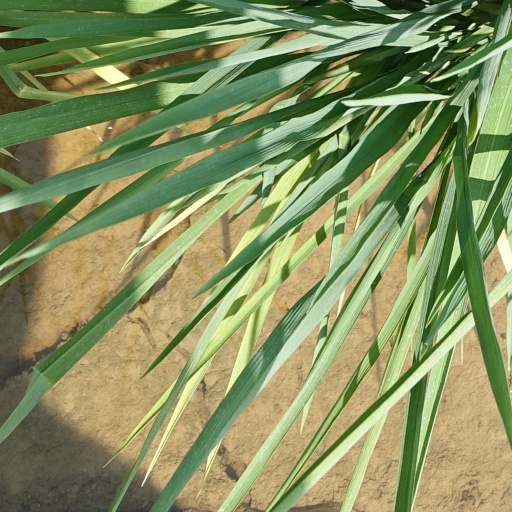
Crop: rice